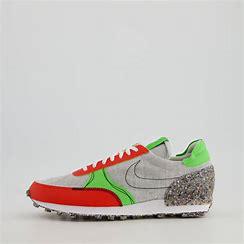
Brand: Nike
Model: Dbreak Type